2006 Bangkok bombings

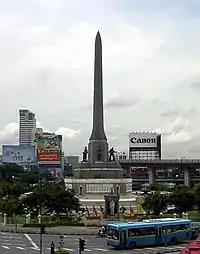
Victory Monument, a busy public transportation hub, was the site of one of the blasts.

Six explosive charges went off almost simultaneously in the early evening in Bangkok, killing three and injuring 38, as Thais were about to start celebrating New Year's Eve.